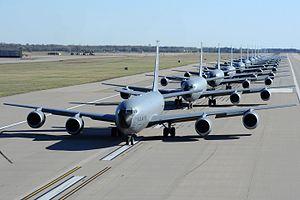
L'elephant walk est un terme utilisé par l'US Air Force pour désigner le roulage des avions militaires juste avant le décollage, lorsqu'ils sont en formation rapprochée. Souvent, cela se produit juste avant un décollage à intervalle minimum.